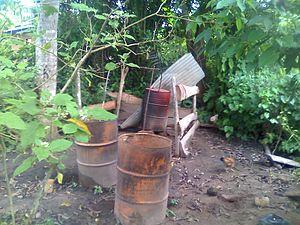
L'akpeteshie est une aguardiente local au Ghana, qui est produit à partir de vin de palme fermenté ou de jus de sucre de canne fermenté. Il ne suffit normalement que de deux boîtes en métal pour le fabriquer. Le taux d'alcool standard de l'akpeteshie de nos jours est de 40 à 50 %.